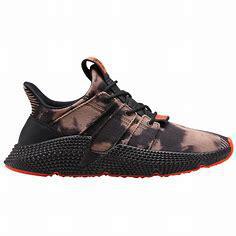
Brand: adidas
Model: originals Adidas Originals Prophere